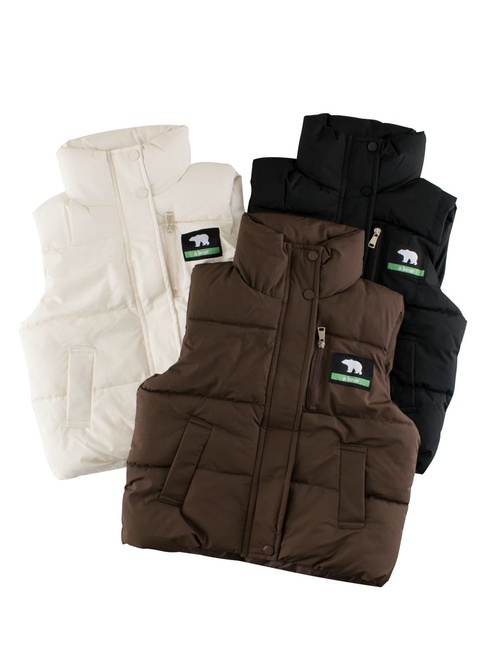
Style Kids Unisex Outerwear: Sleeveless Single Breasted Coat for
Color Black, Beige, Coffee Gender Baby Girl, Baby Boy, Girl, Boy, Unisex Pattern Plain (Solid) Material Polyester Season Spring, Autumn, Winter Size (Age) 110 (3-5Y), 120 (5-7Y), 130 (7-8Y), 140 (8-10Y), 150 (10-12Y)
Brand: JnMTravels
Category: Apparel & Accessories > Clothing > Baby & Toddler Clothing > Baby & Toddler Outerwear > Baby & Toddler Coats & Jackets > Puffer Jackets